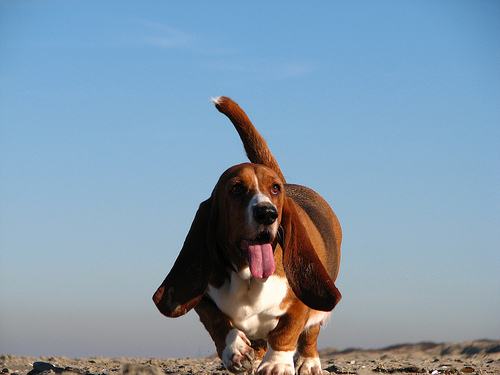
Breed: basset hound